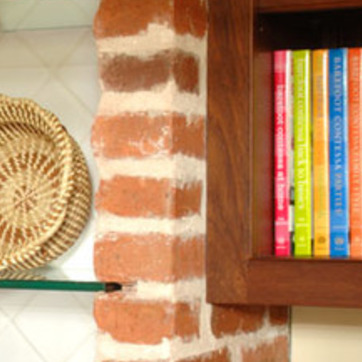
Material: brick